Fshajt Bridge

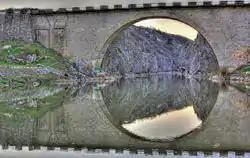
Fshajt bridge over the White Drin river

Fshajt Bridge or Sacred Bridge (Albanian: "Ura e Fshejtë" or "Ura e Shenjtë") is an 18th-century stone bridge with one arch over the White Drin Canyon in the western Kosovo. It is located in the village of Fshaj, on the way from Gjakova to Prizren. The bridge is high, wide and about long. Along with the White Drin Canyon, the Fshajt's Bridge is legally protected since 1986.